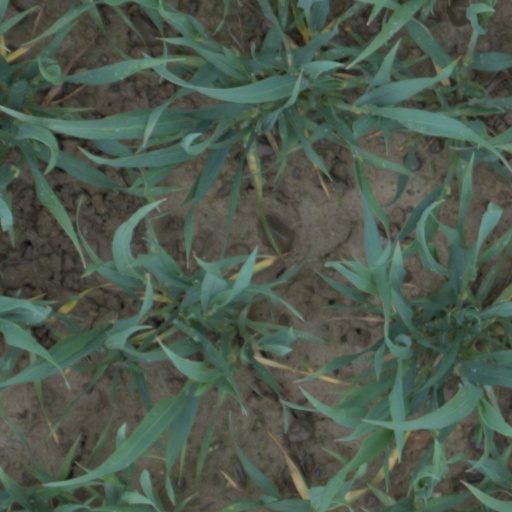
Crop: wheat